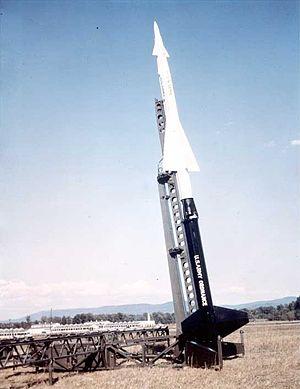
Un missile surface-air, ou missile anti-aérien, est un missile destiné à atteindre une cible aérienne en étant tiré depuis le sol ou la mer, essentiellement dans un but de défense antiaérienne. Techniquement, les missiles mer-air et les missiles sol-air ont connu de telles évolutions convergentes que désormais ils ne forment quasiment plus qu'une seule et même classe.
Le MIM-3 Nike Ajax est le premier missile sol-air opérationnel de l’histoire, entré en service en 1954.